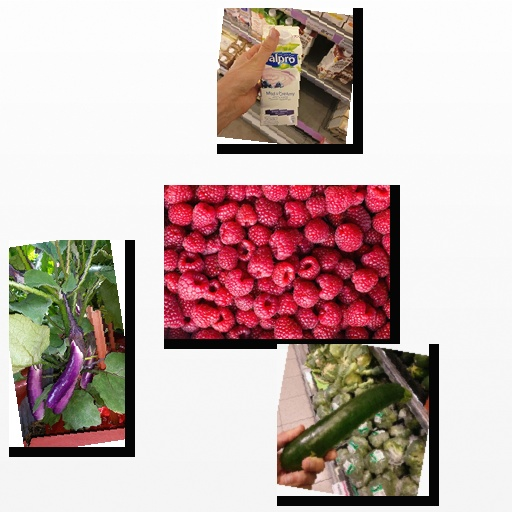
Food items: raspberry, eggplant, blueberry_soy_yogurt, zucchini